Ash Wednesday (1958 film)

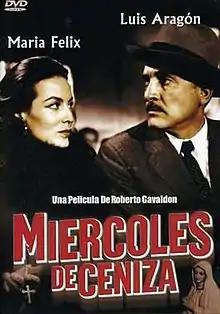
DVD cover

Ash Wednesday is a 1958 Mexican drama film directed by Roberto Gavaldón. It was entered into the 8th Berlin International Film Festival.